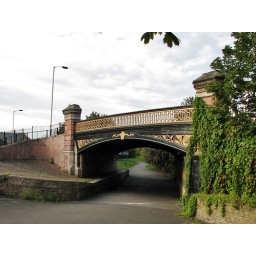
The road over the bridge is Peckham Hill Street.